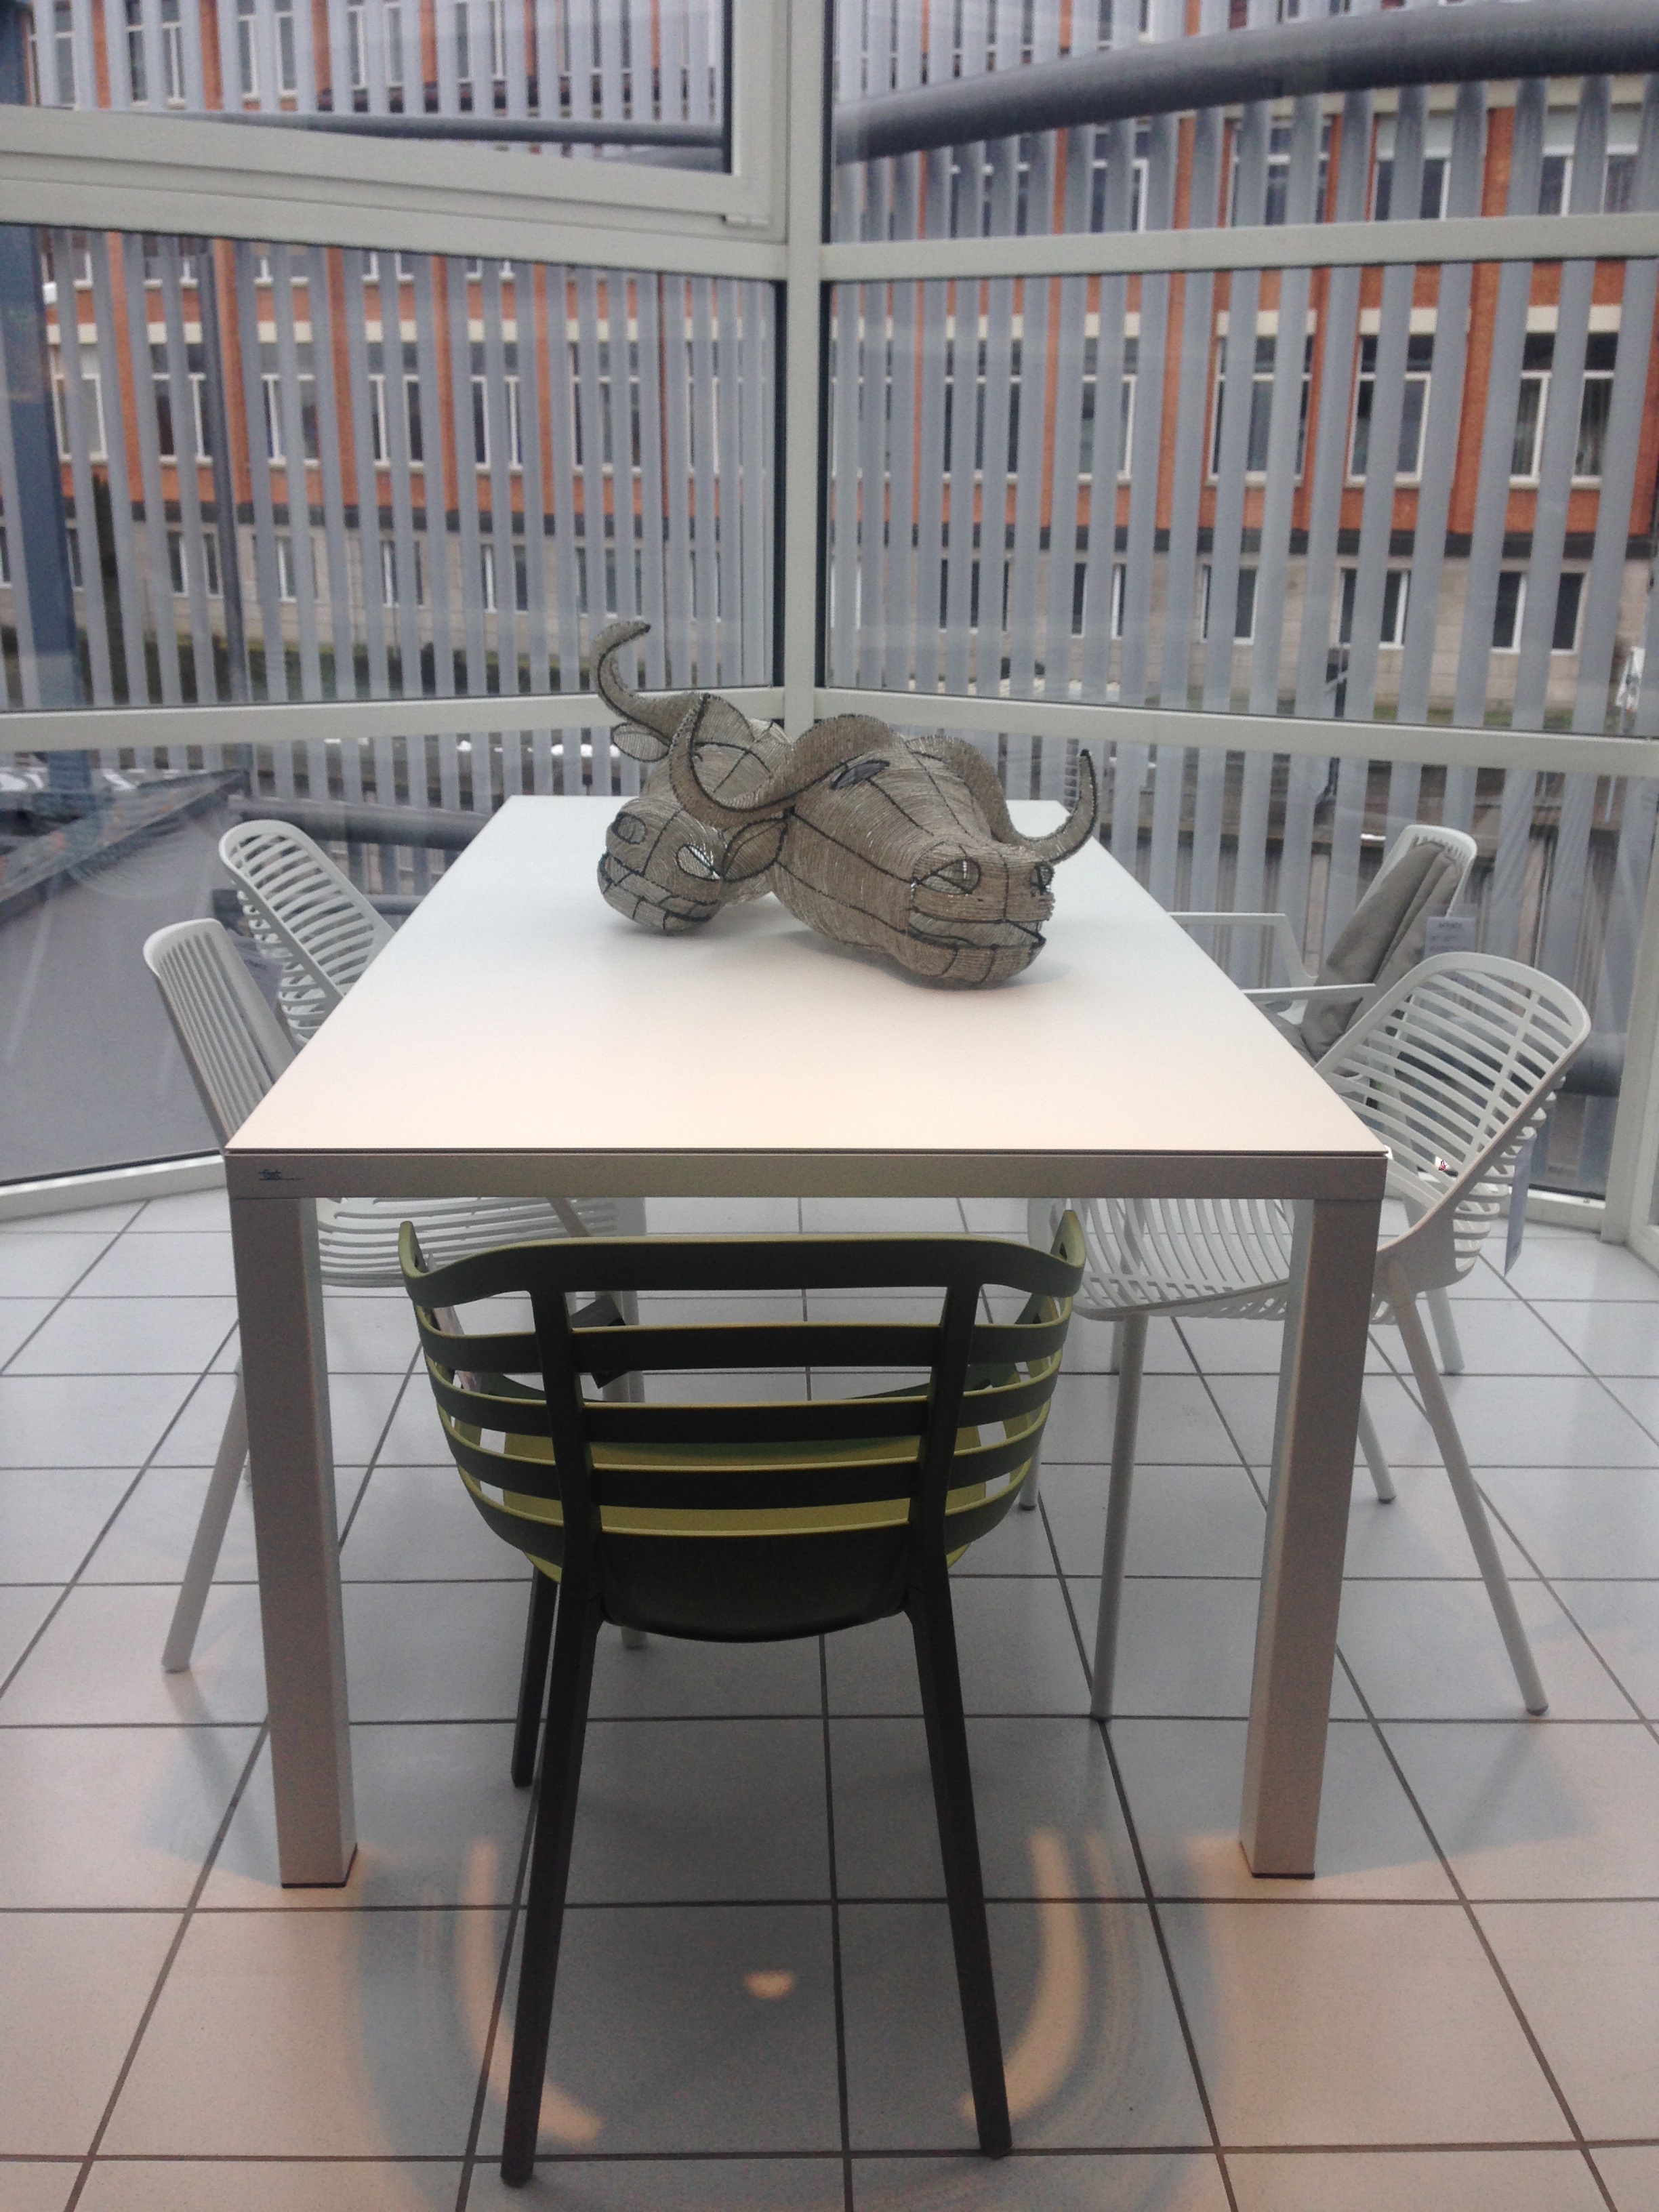
table, cafe, board, wood, technology, chair, floor, decoration, facade, furniture, eat, interior design, design, medical, tuttlingen, aesculap